UN offensive into North Korea

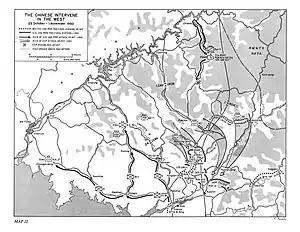
The Chinese First Phase Campaign, 25 October – 1 November

On 17 October, with the 1st Battalion in the lead, the 7th Cavalry Regiment followed the secondary "cow path" road north from Sohung in a circuitous route toward Hwangju where it would strike the main Pyongyang highway north of Sariwon. The 27th British Commonwealth Brigade passed through the lines of the 7th Cavalry that morning at Sohung and took up the advance along the main highway toward Sariwon. Sariwon lay some up the highway almost due west from Sohung. At Sariwon the highway and railroad debouched from the mountains, turned north and ran through the coastal plain to Pyongyang, away. Only occasional low hills lay across the road between Sariwon and Pyongyang. It was generally expected that the KPA would make their stand for the defense of Pyongyang, short of the city itself, on the heights before Sariwon.